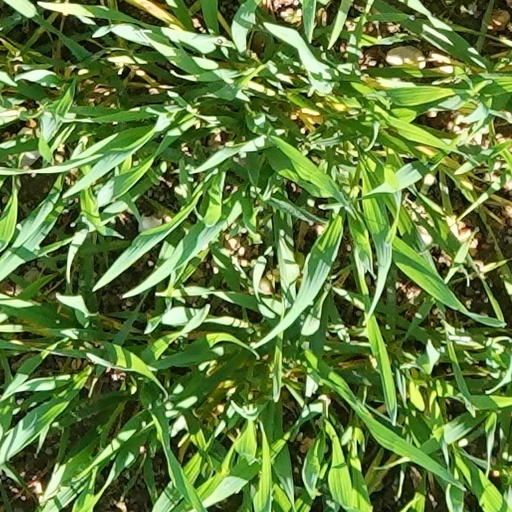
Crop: wheat